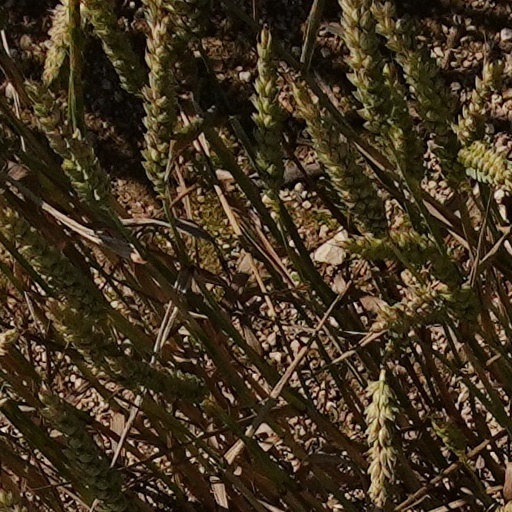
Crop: wheat